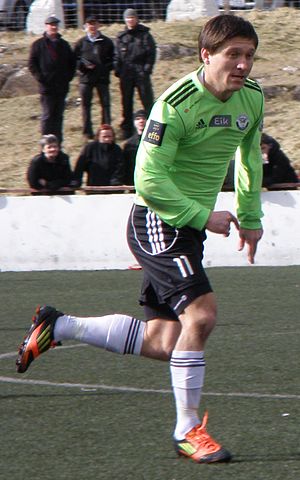
Łukasz Cieślewicz
Łukasz Cieślewicz spiller her for B36 Tórshavn i 2012.
Łukasz Cieślewicz er en polsk fodboldspiller, der spiller som angrebsspiller for B36 Tórshavn i Færøernes førstedivision i fodbold. Før det spillede han med de danske klubber Brøndby og Hvidovre. Cieślewicz har vundet Færøernes førstedivision tre gange og er to gange valgt til divisionens bedste spiller, i 2011 og 2015.